Marianna Tolo

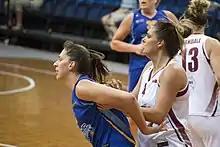
Tolo in a 2011/2012 game for Canberra Capitals

Tolo was a member of the 2008/2009 Canberra Capitals squad that won the WNBL championship. During the regular season, she was not a regular starter.